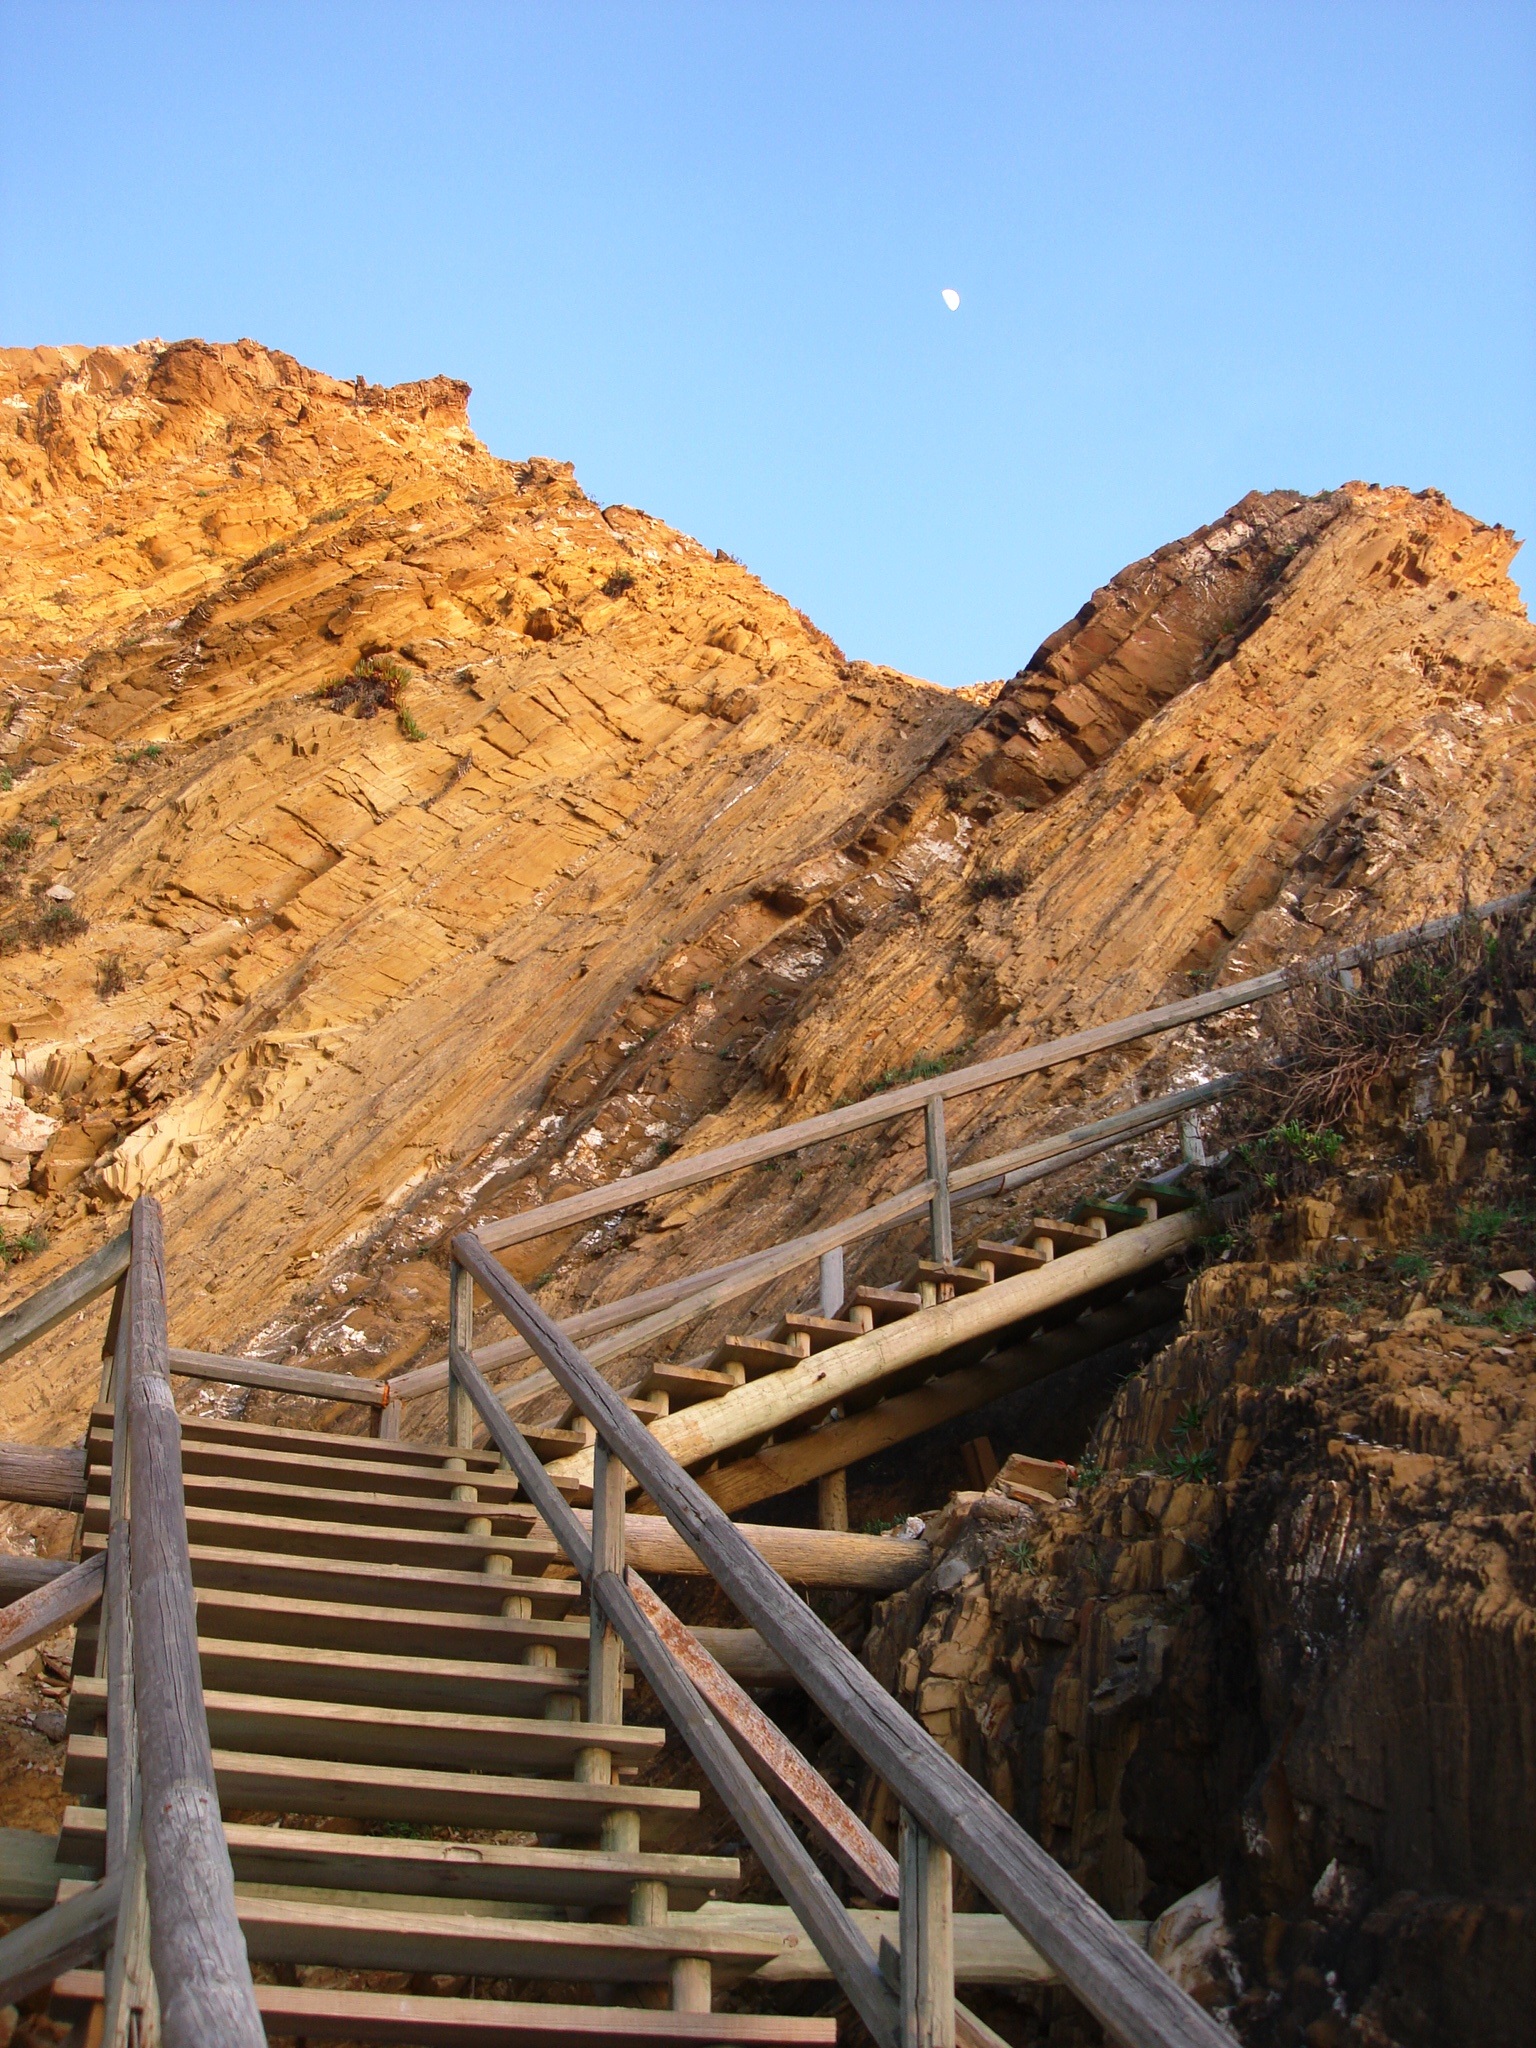
landscape, rock, wilderness, mountain, valley, geology, stairs, wadi, costa vicentina, beach access, praia dos alteirinhos, natural environment, mountainous landforms